Oru Small Family

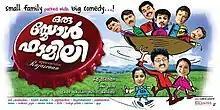
Theatrical poster

Oru Small Family is a 2010 Malayalam film directed by Rajasenan, starring Rajasenan, Seetha, Kailash and Ananya.